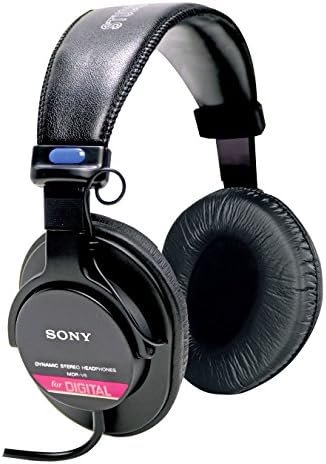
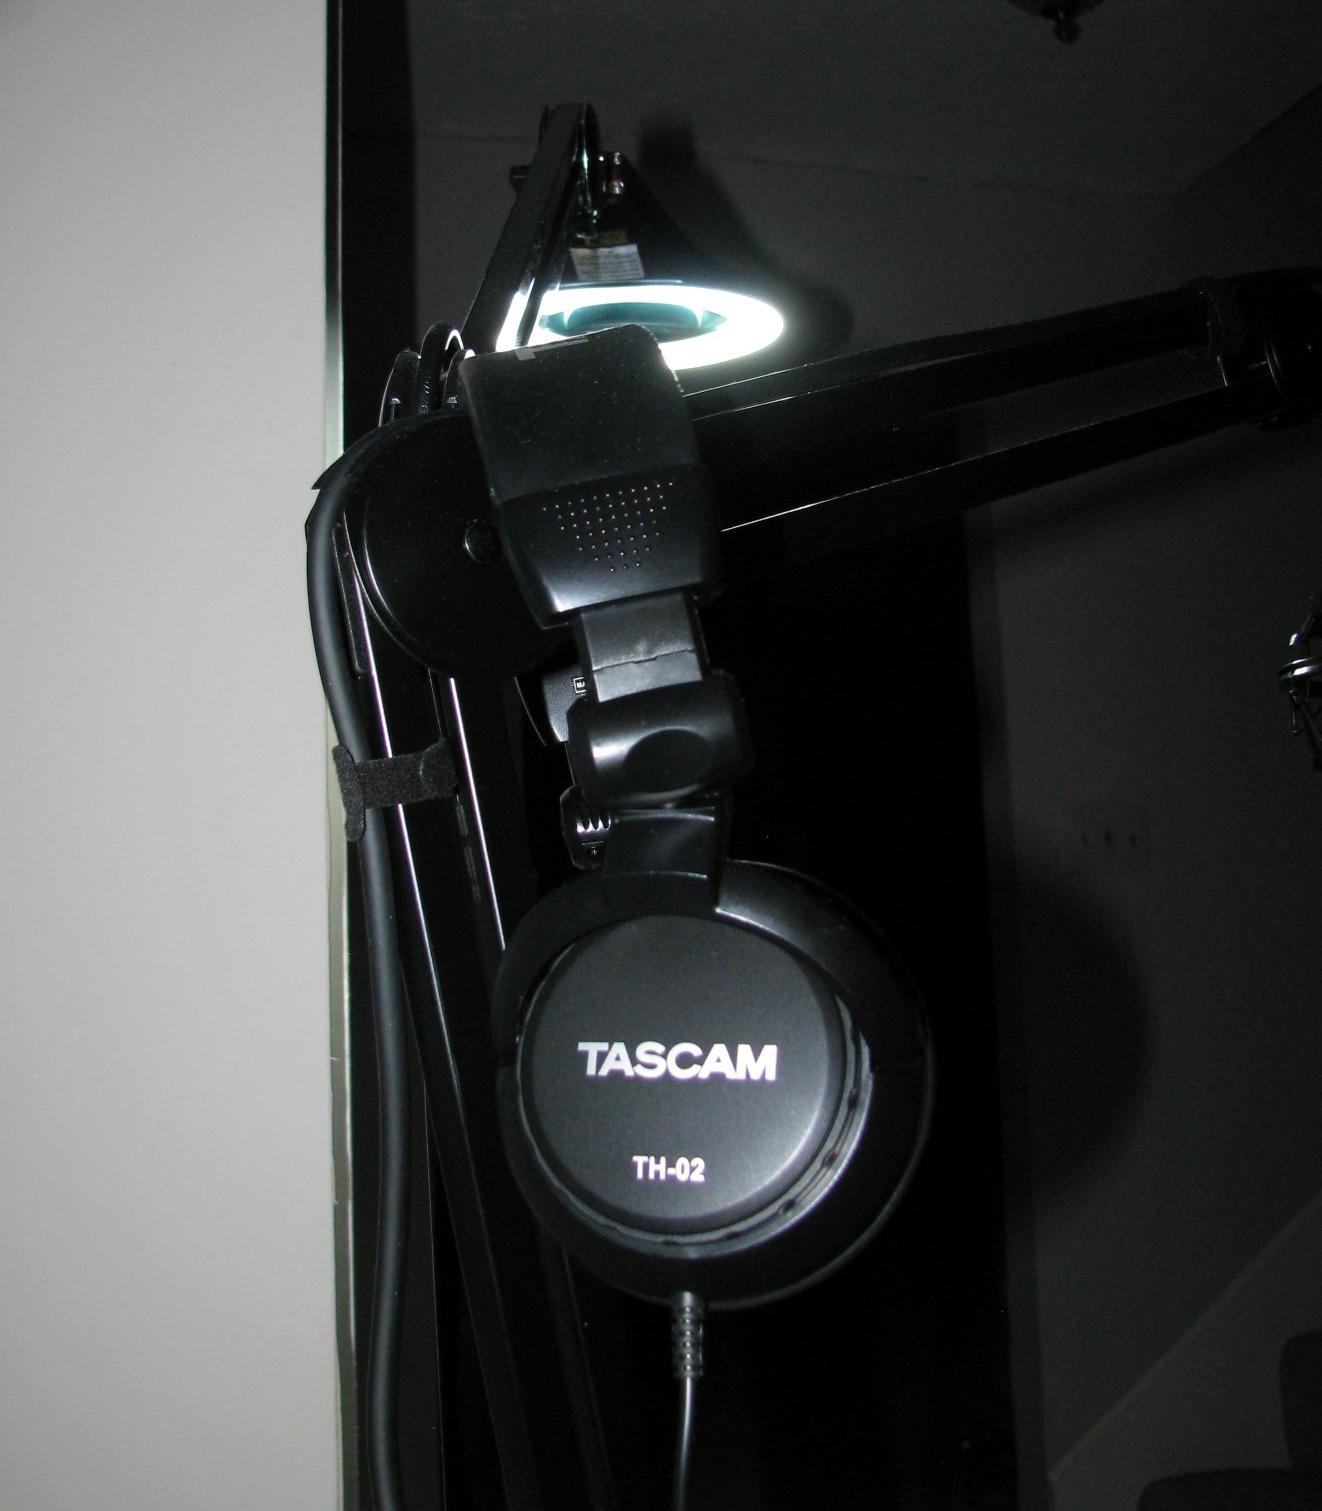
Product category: headphones
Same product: no